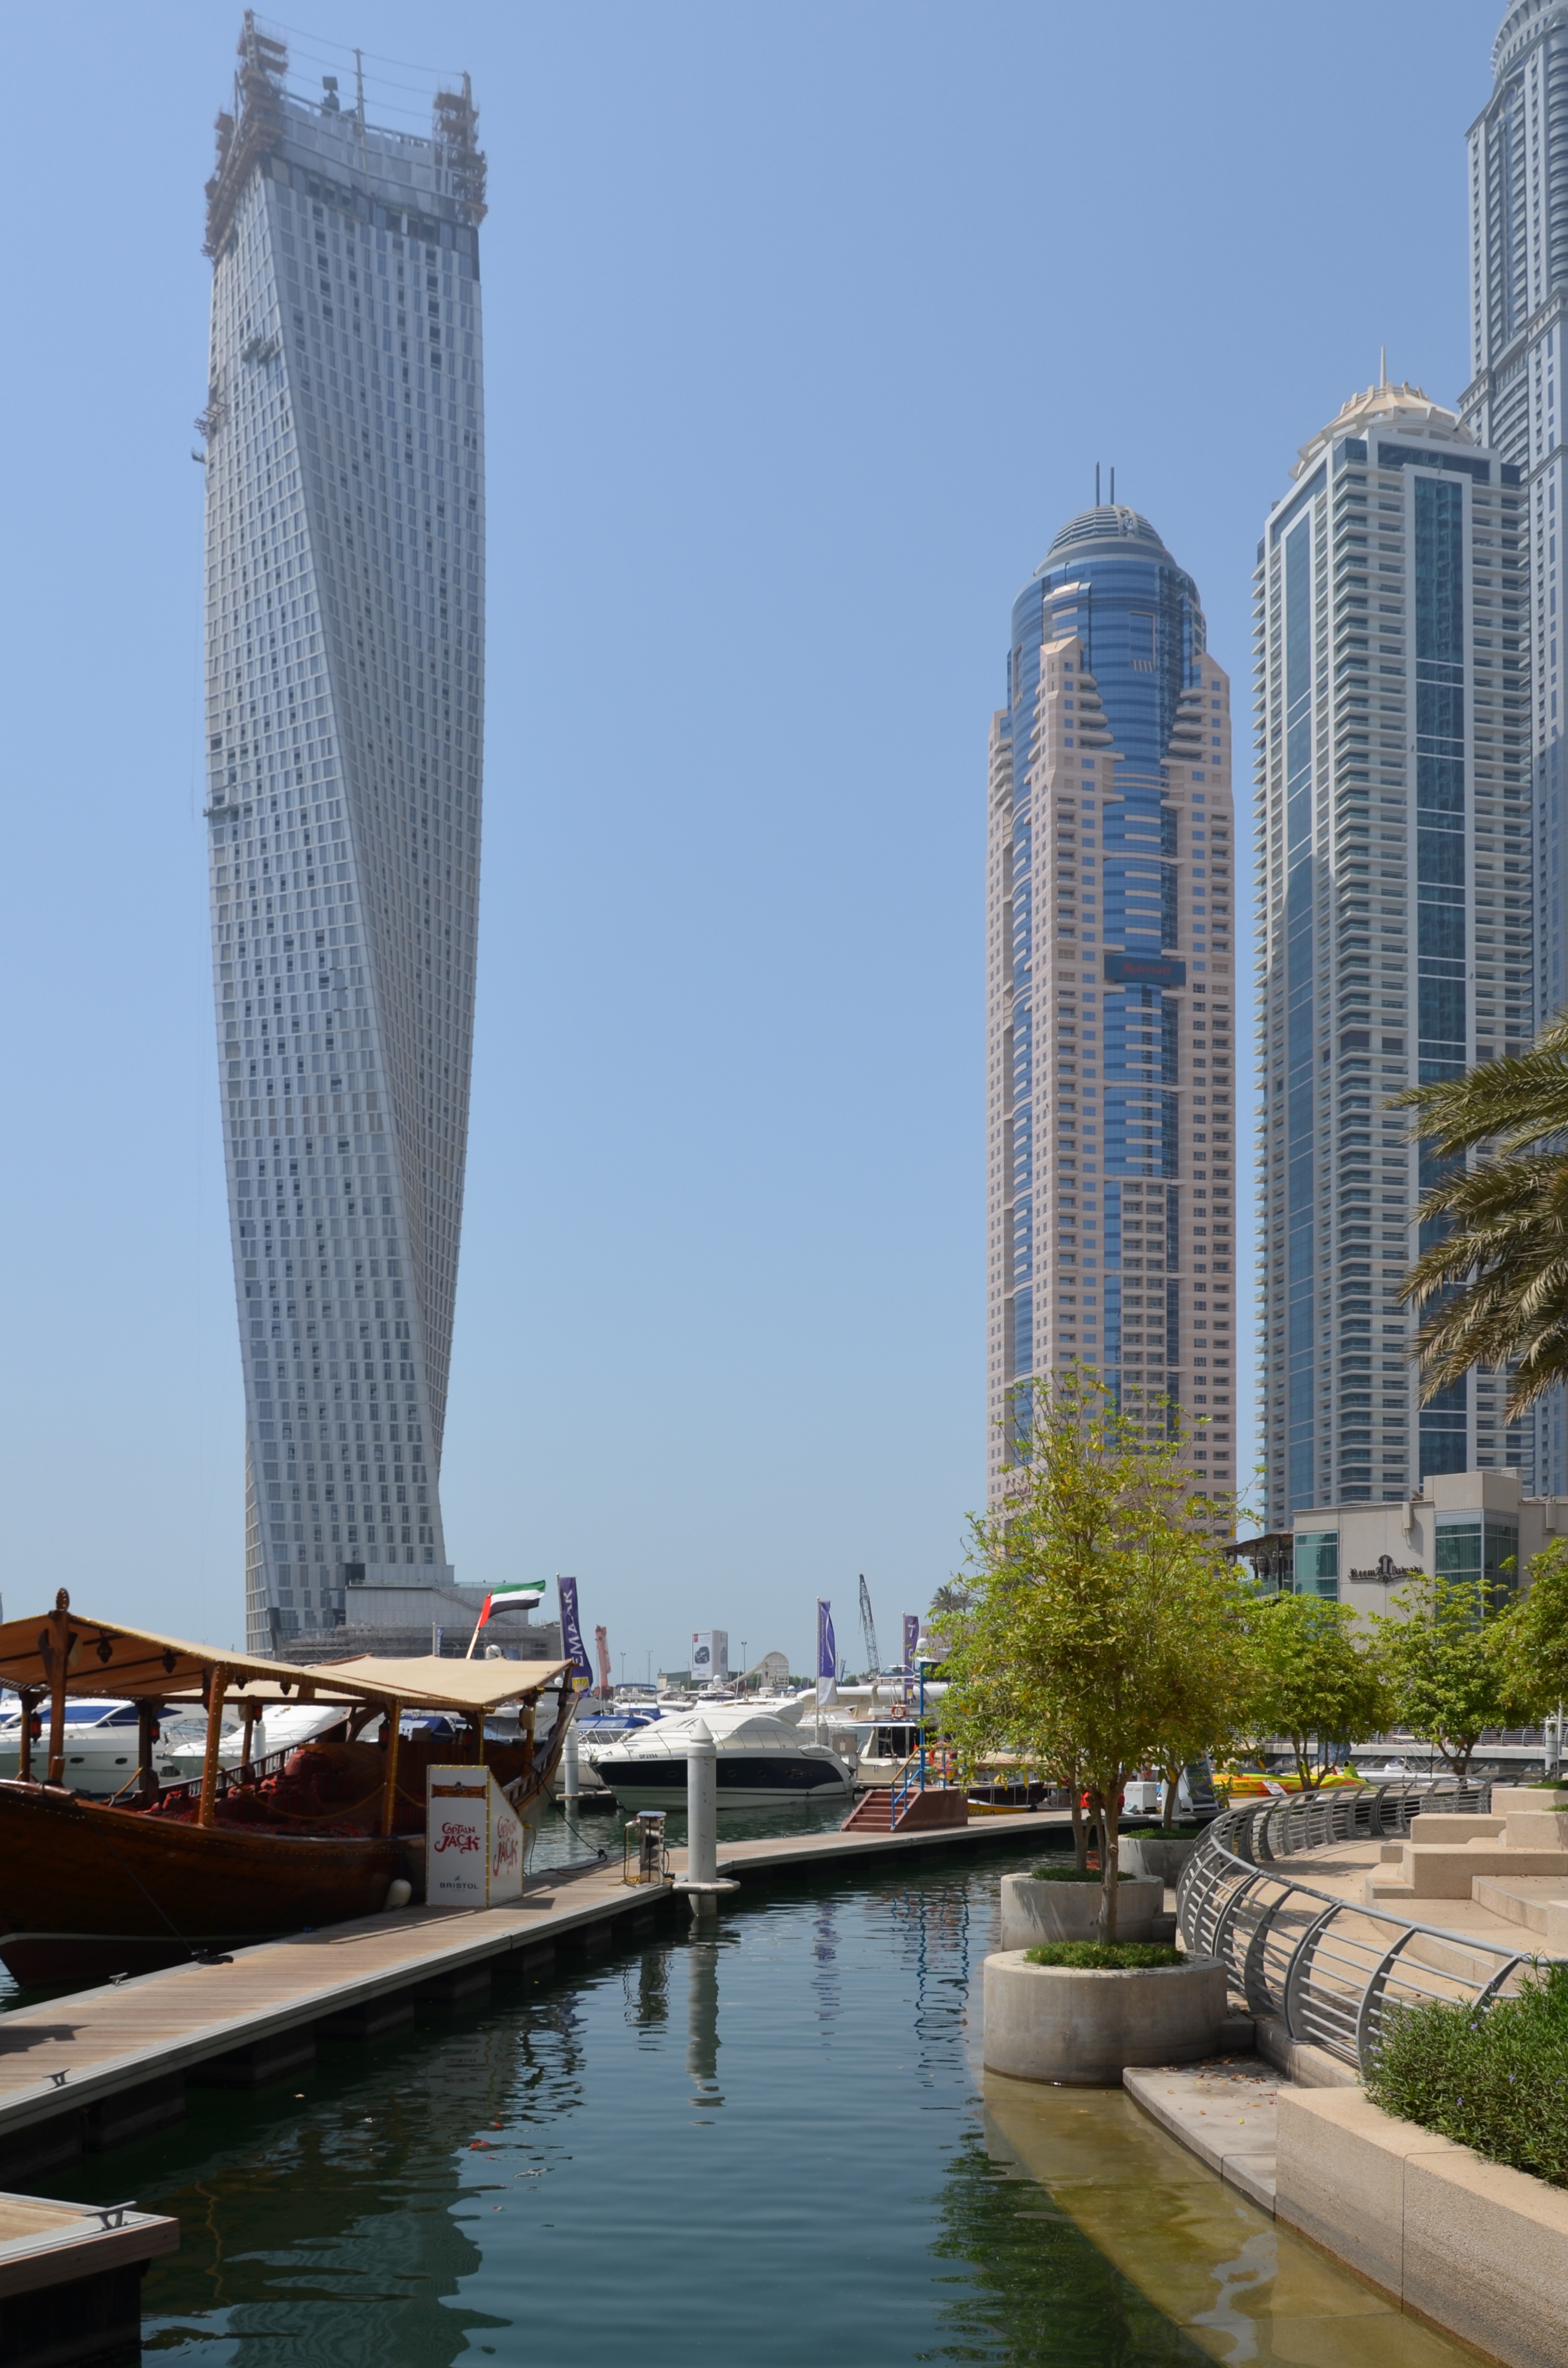
water, dock, architecture, sun, bridge, skyline, skyscraper, cityscape, downtown, tower, park, dubai, holiday, landmark, port, waterway, tower block, skyscrapers, palm trees, u a e